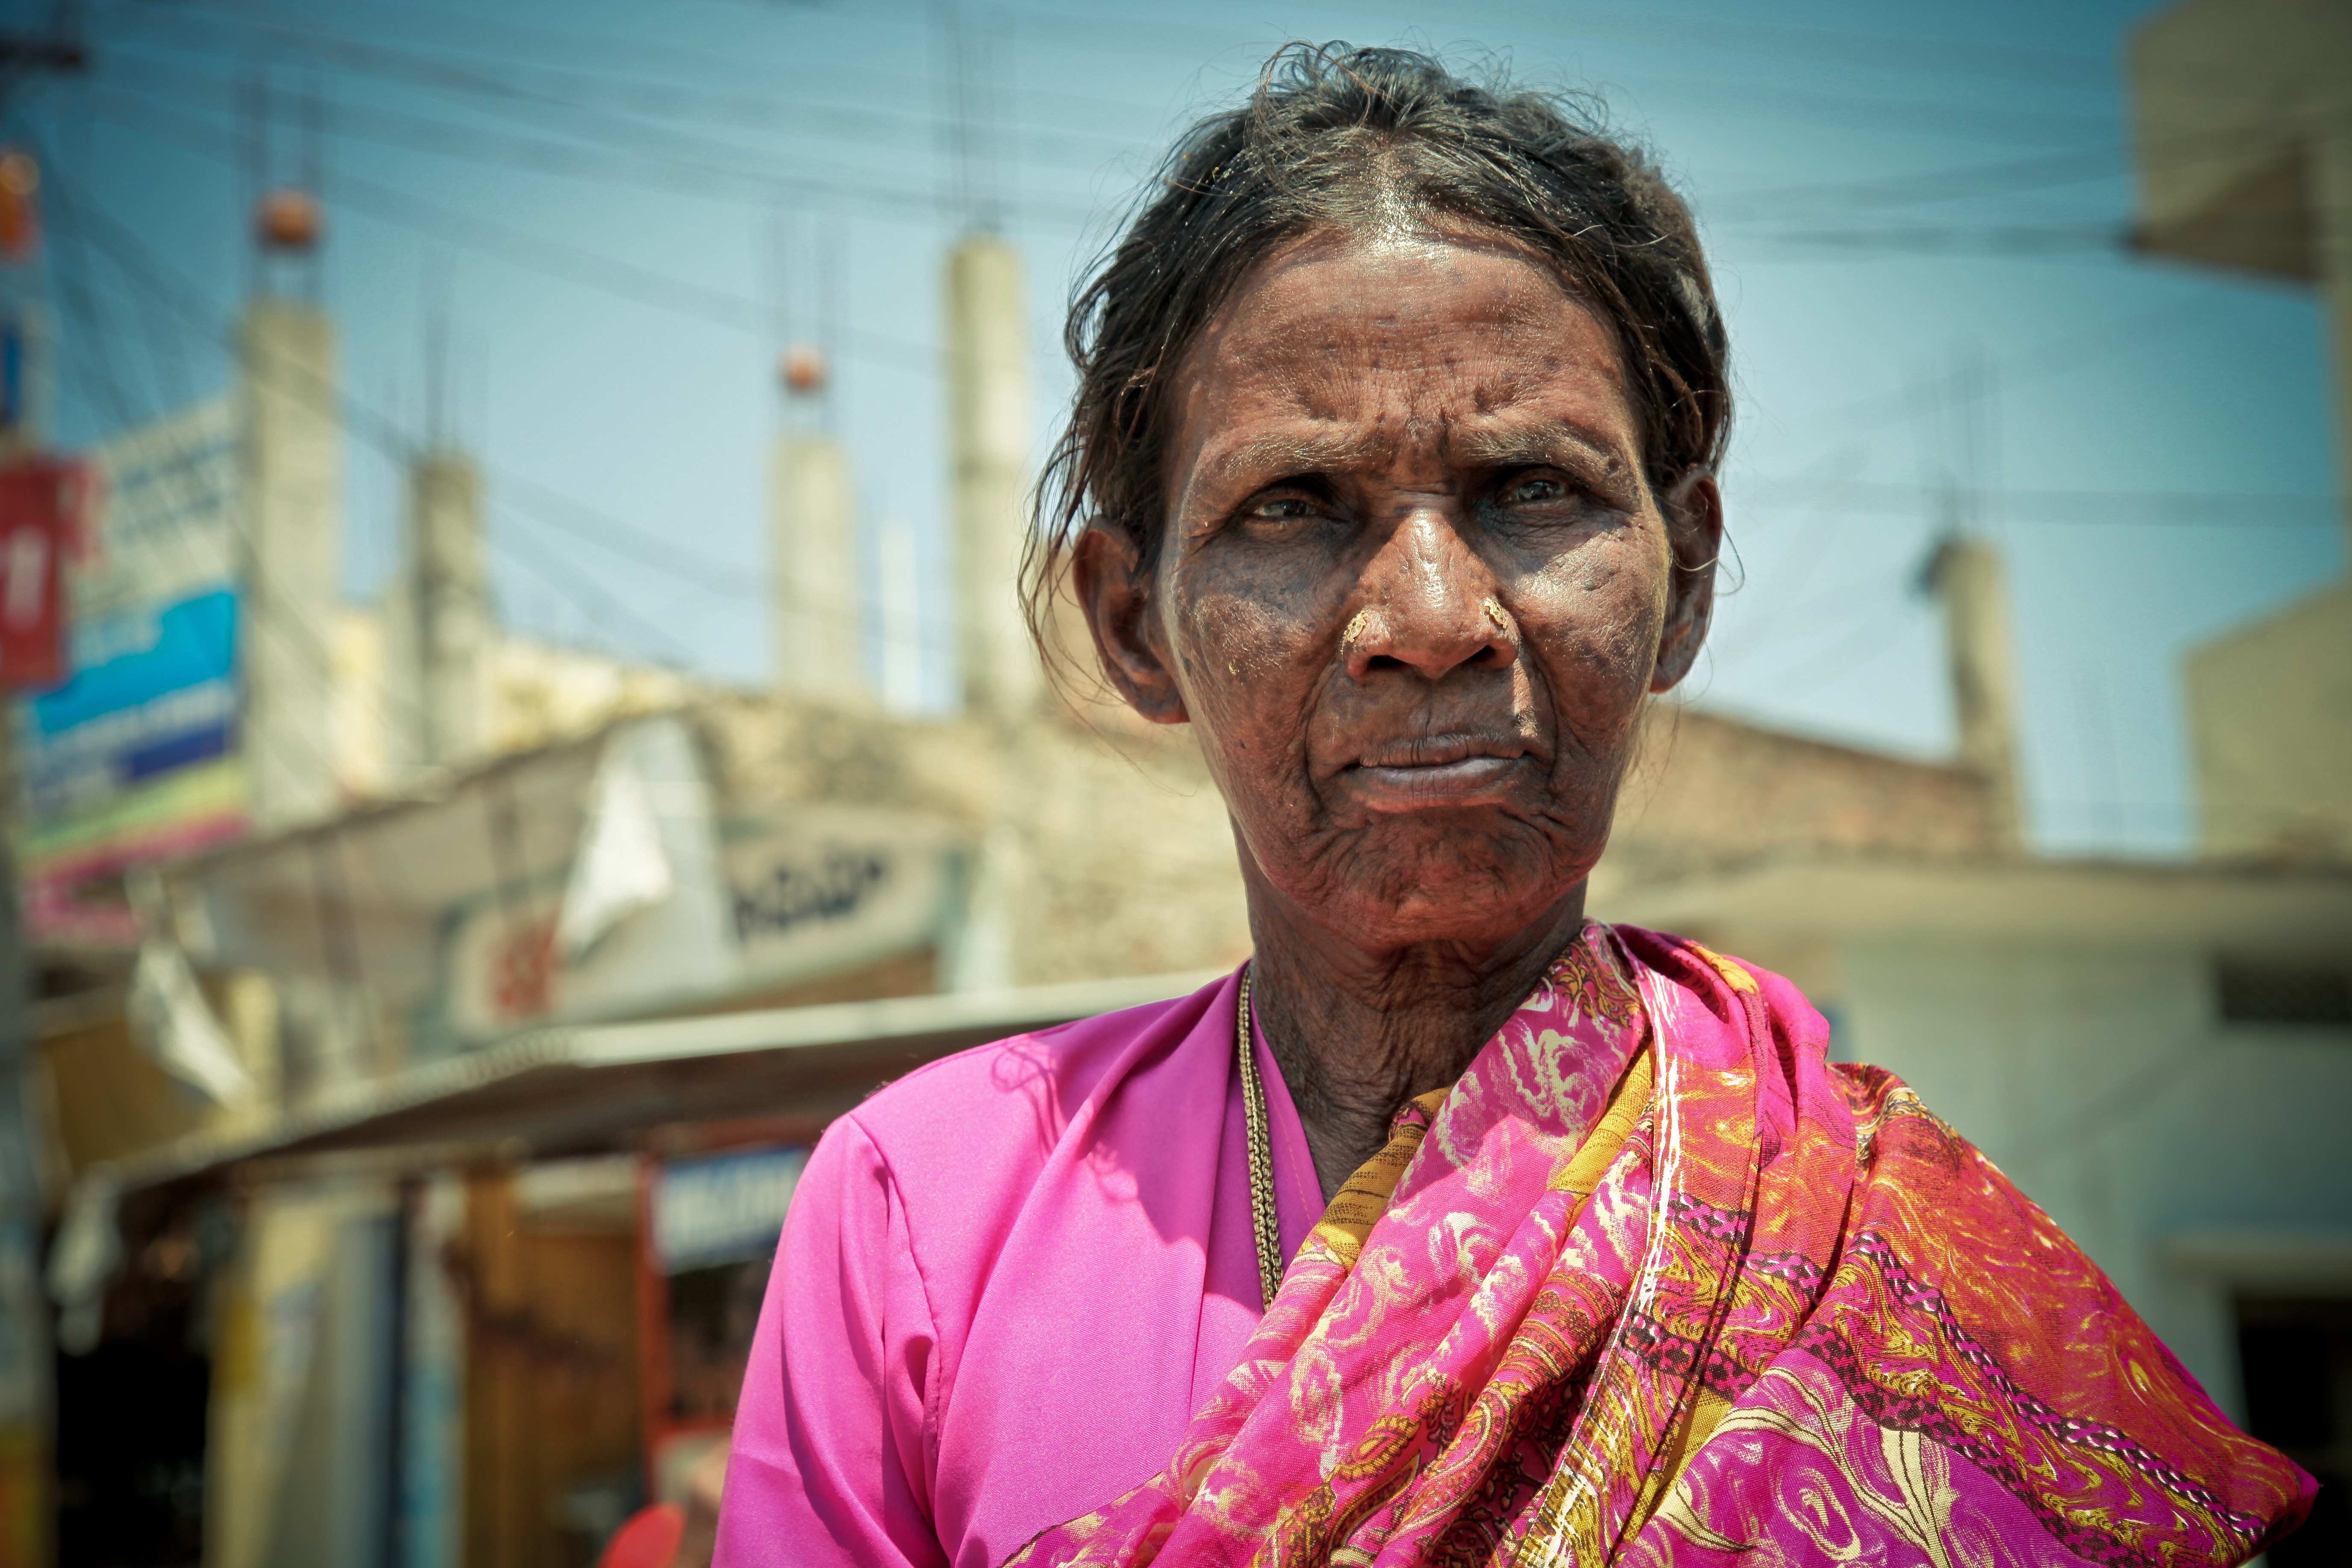
person, people, temple